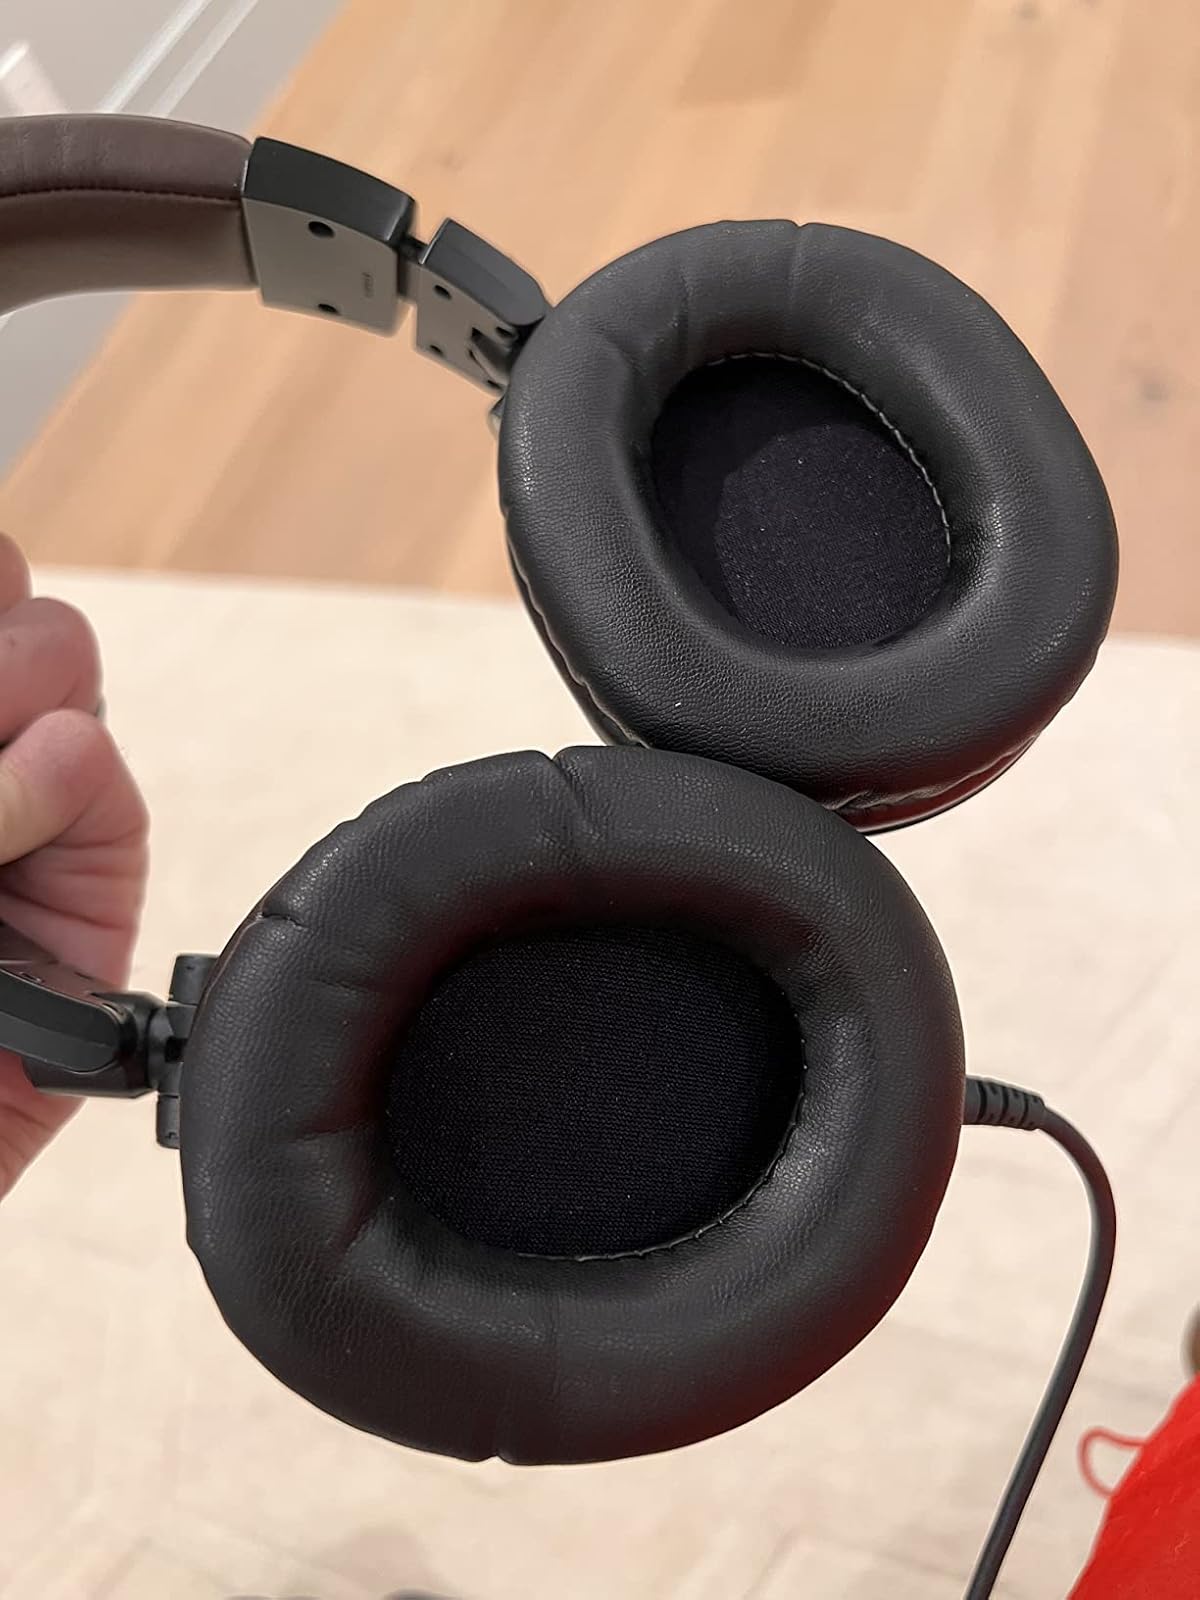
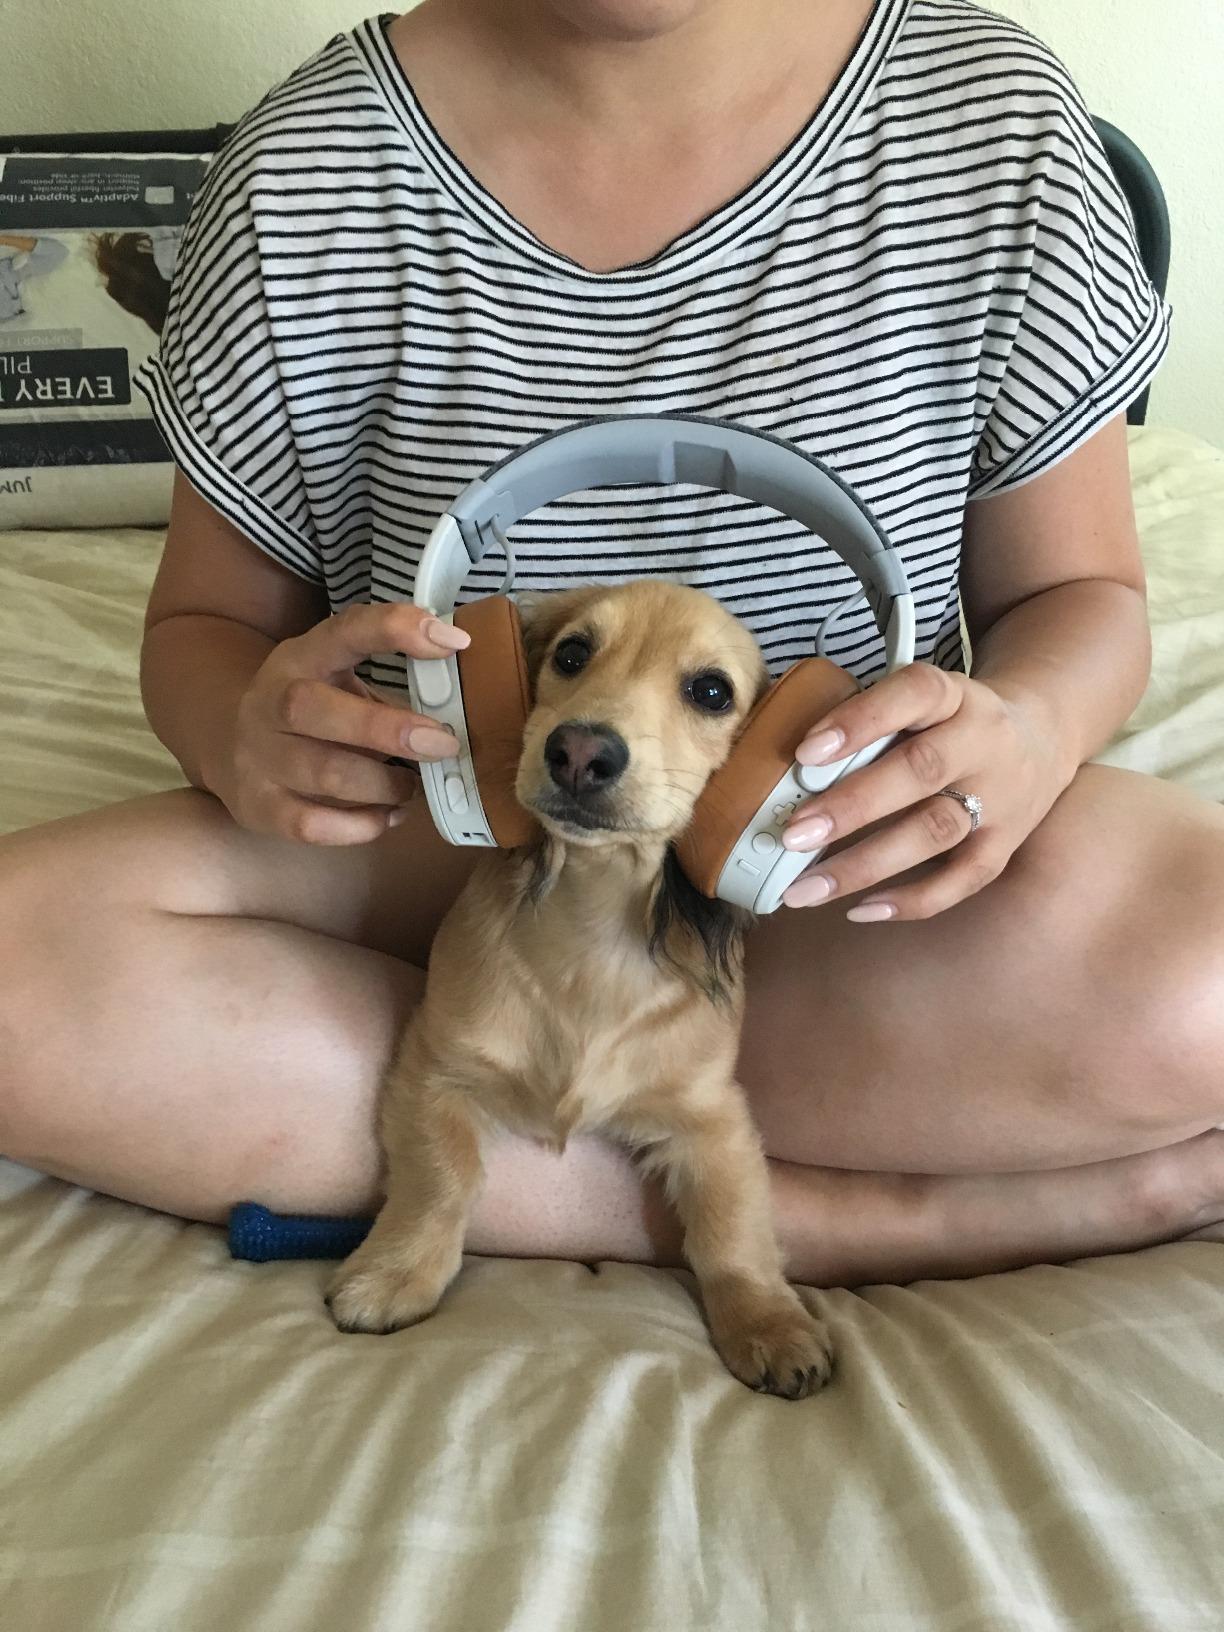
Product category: headphones
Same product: no